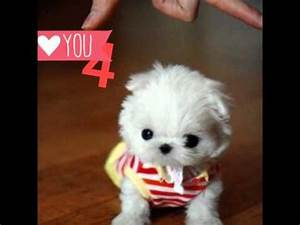
Label: cane